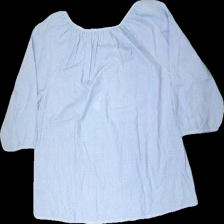
View: back
Type: Top
Category: Ladies
Brand: Missing
Colors: Blue, White
Material: 100% cotton
Pattern: Striped
Cut: Loose
Season: Summer
Smell: Minor
Price range: 50-100
Recommended usage: Reuse